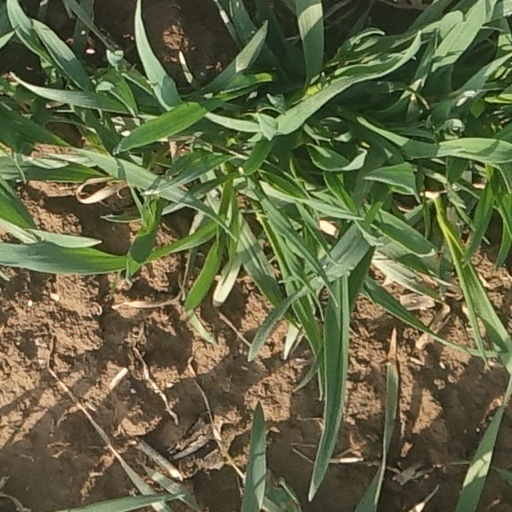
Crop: wheat